Lucet

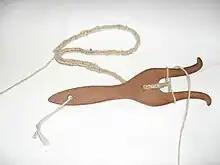
Wooden, lyre-shaped lucet, with in-progress square cord

A lucet is a tool used in cordmaking or braiding which is believed to date back to the Viking and Medieval periods, when it was used to create cords that were used on clothing, or to hang items from the belt. Lucet cord is square, strong, and slightly springy. It closely resembles knitted I-cord or the cord produced on a knitting spool. Lucet may unravel if cut, but is easily fixed with a small knot. Unlike other braiding techniques such as , finger-loop braiding or plaiting, where the threads are of a finite length, lucetted (or knitted) braids can be created without pre-measuring threads and so it is a technique suited for very long cords.